Jenny R. Yang

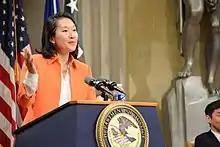
Yang as featured speaker at the Department of Justice's 2015 Asian American and Pacific Islander Heritage Month Program.

Yang is married to Kil Huh, also a graduate of Cornell, NYU and Columbia University. The couple have two sons.